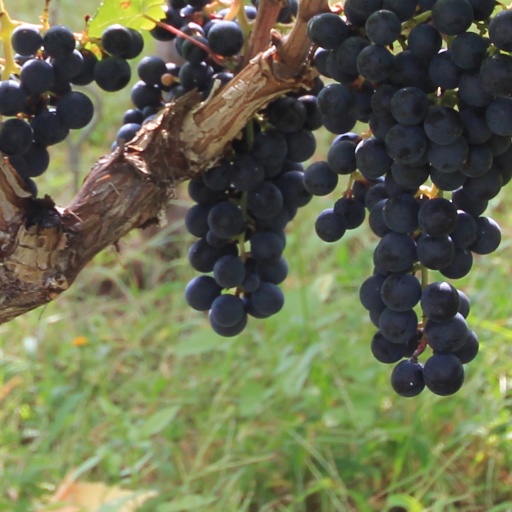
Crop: grape